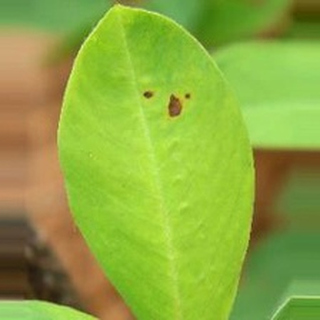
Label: groundnut_early_leaf_spot